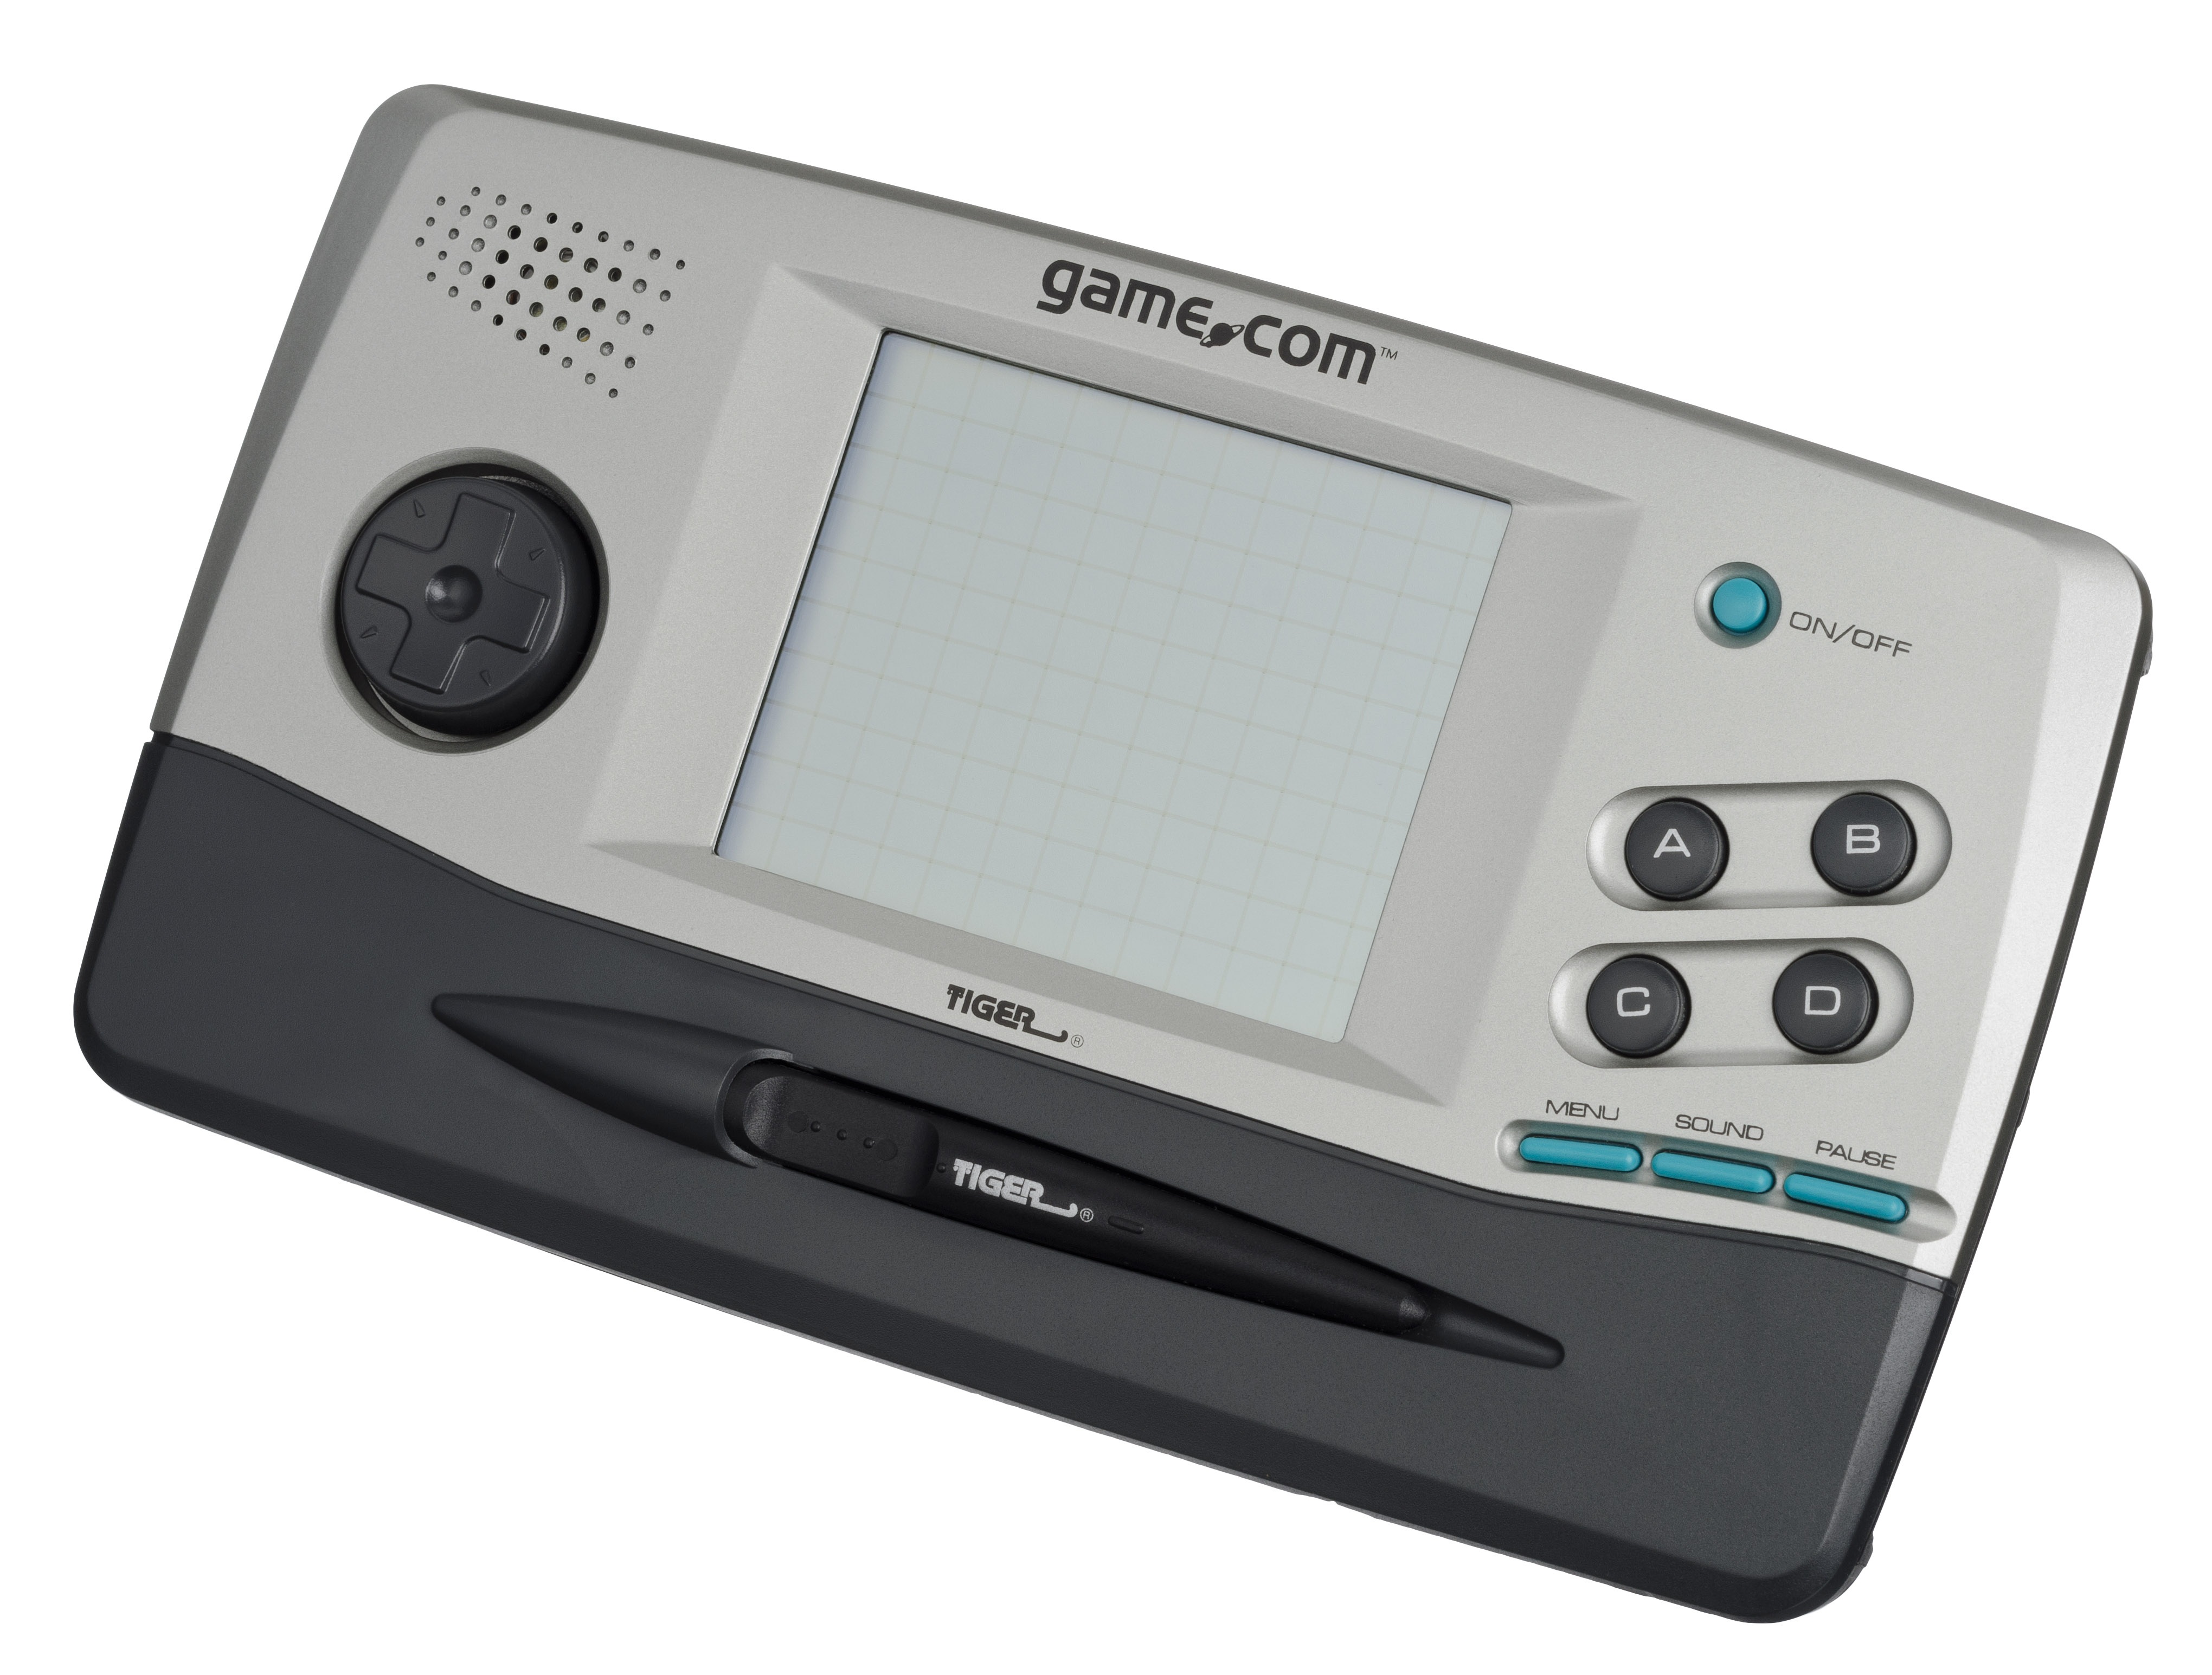
technology, game, video game, play, gadget, toy, device, product, fun, electronics, tiger, multimedia, entertainment, fl, computer game, com, electronic device, video game console